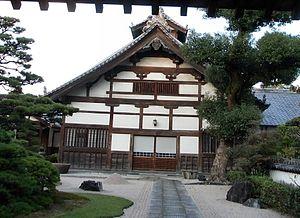
Shōfuku-ji est un temple bouddhiste Zen situé dans l’arrondissement de Hakata de la ville de Fukuoka au Japon.